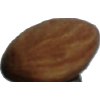
Label: Almonds 1